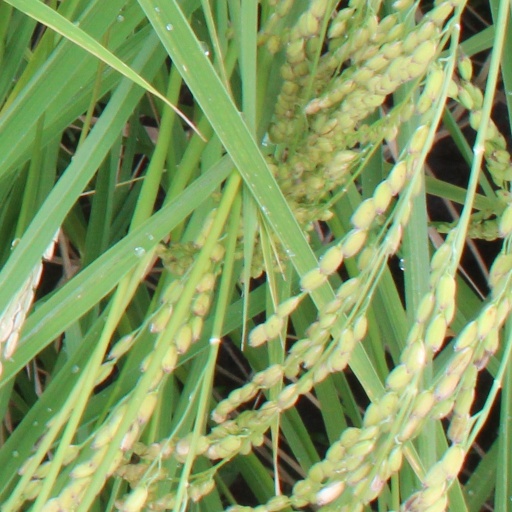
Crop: rice